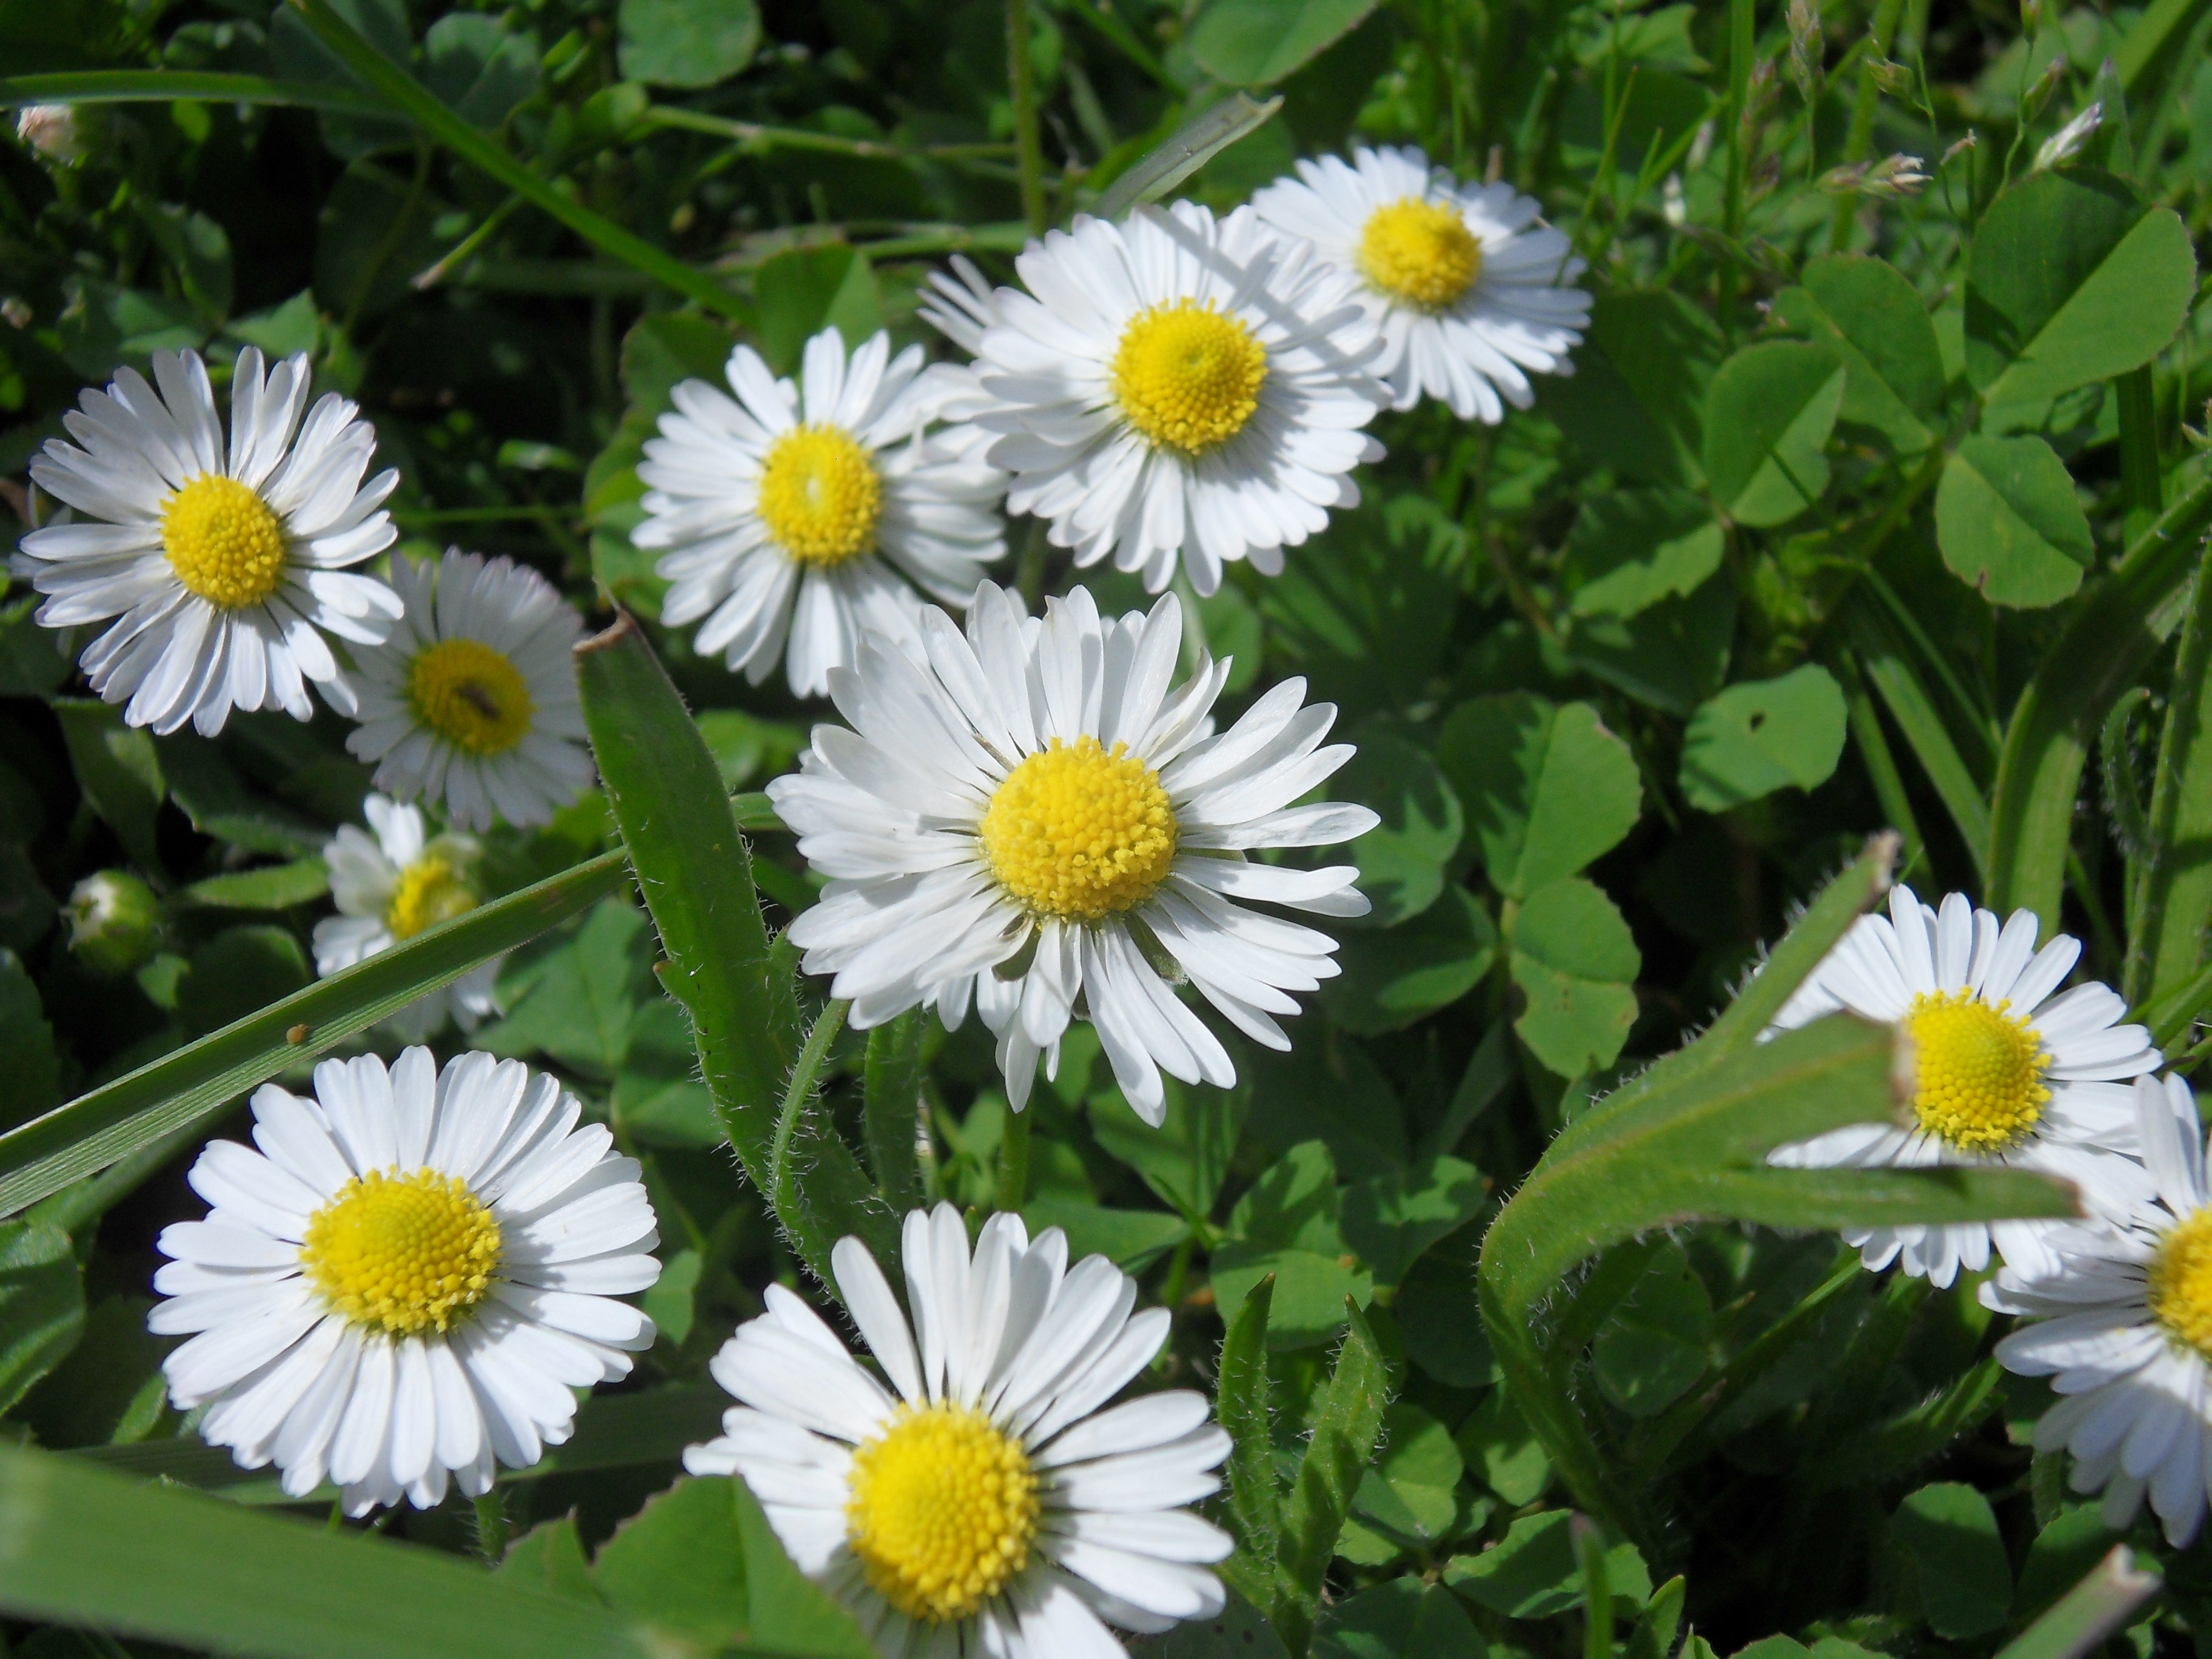
flower, oxeye daisy, daisy, marguerite daisy, plant, chamaemelum nobile, flora, botany, land plant, flowering plant, tanacetum parthenium, daisy family, petal, meadow, herb, wildflower, field, annual plant, aster